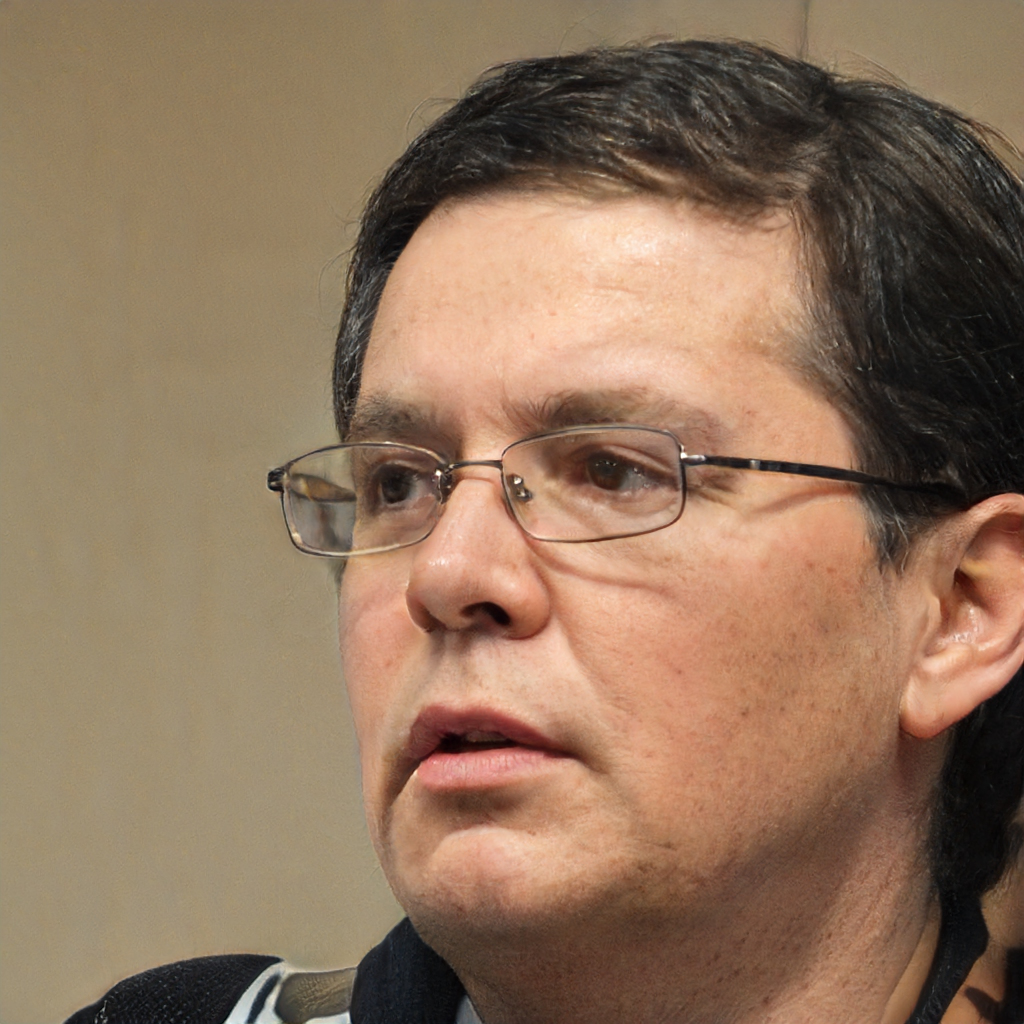
Gender: Male